The Public (film)

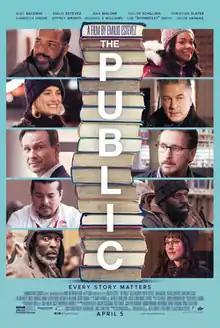
Theatrical release poster

The Public is a 2018 American drama film directed and written by Emilio Estevez, who also stars in the film alongside an ensemble cast including Alec Baldwin, Jena Malone, Christian Slater, Gabrielle Union, Taylor Schilling, Jacob Vargas, Michael Kenneth Williams, and Jeffrey Wright. The film had its world premiere on September 9, 2018, at the Toronto International Film Festival. It was theatrically released in the United States on April 5, 2019, by Greenwich Entertainment.